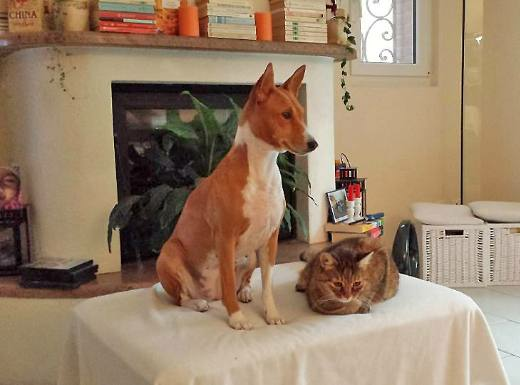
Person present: No